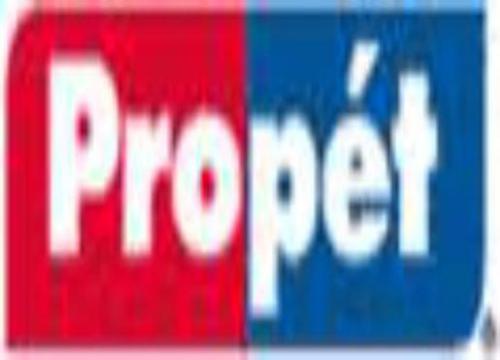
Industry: Clothes